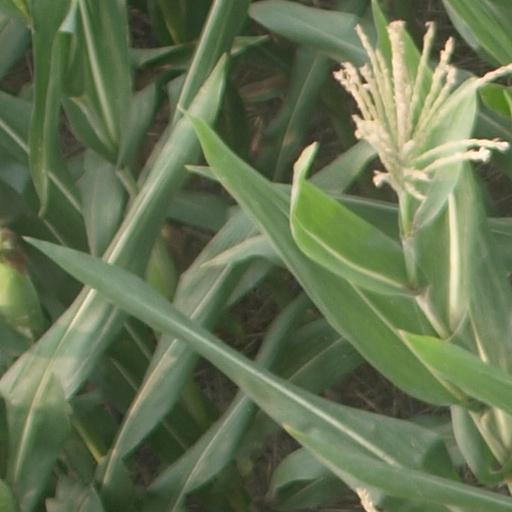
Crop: maize; corn